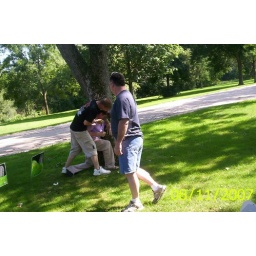
Doug smashing the cake in Connie's face while our brother Gene looks on